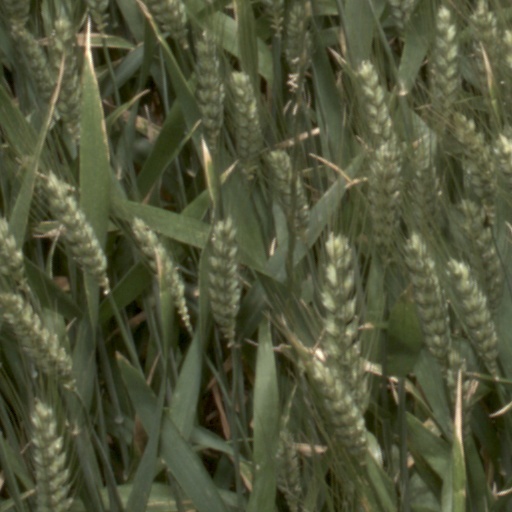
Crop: wheat